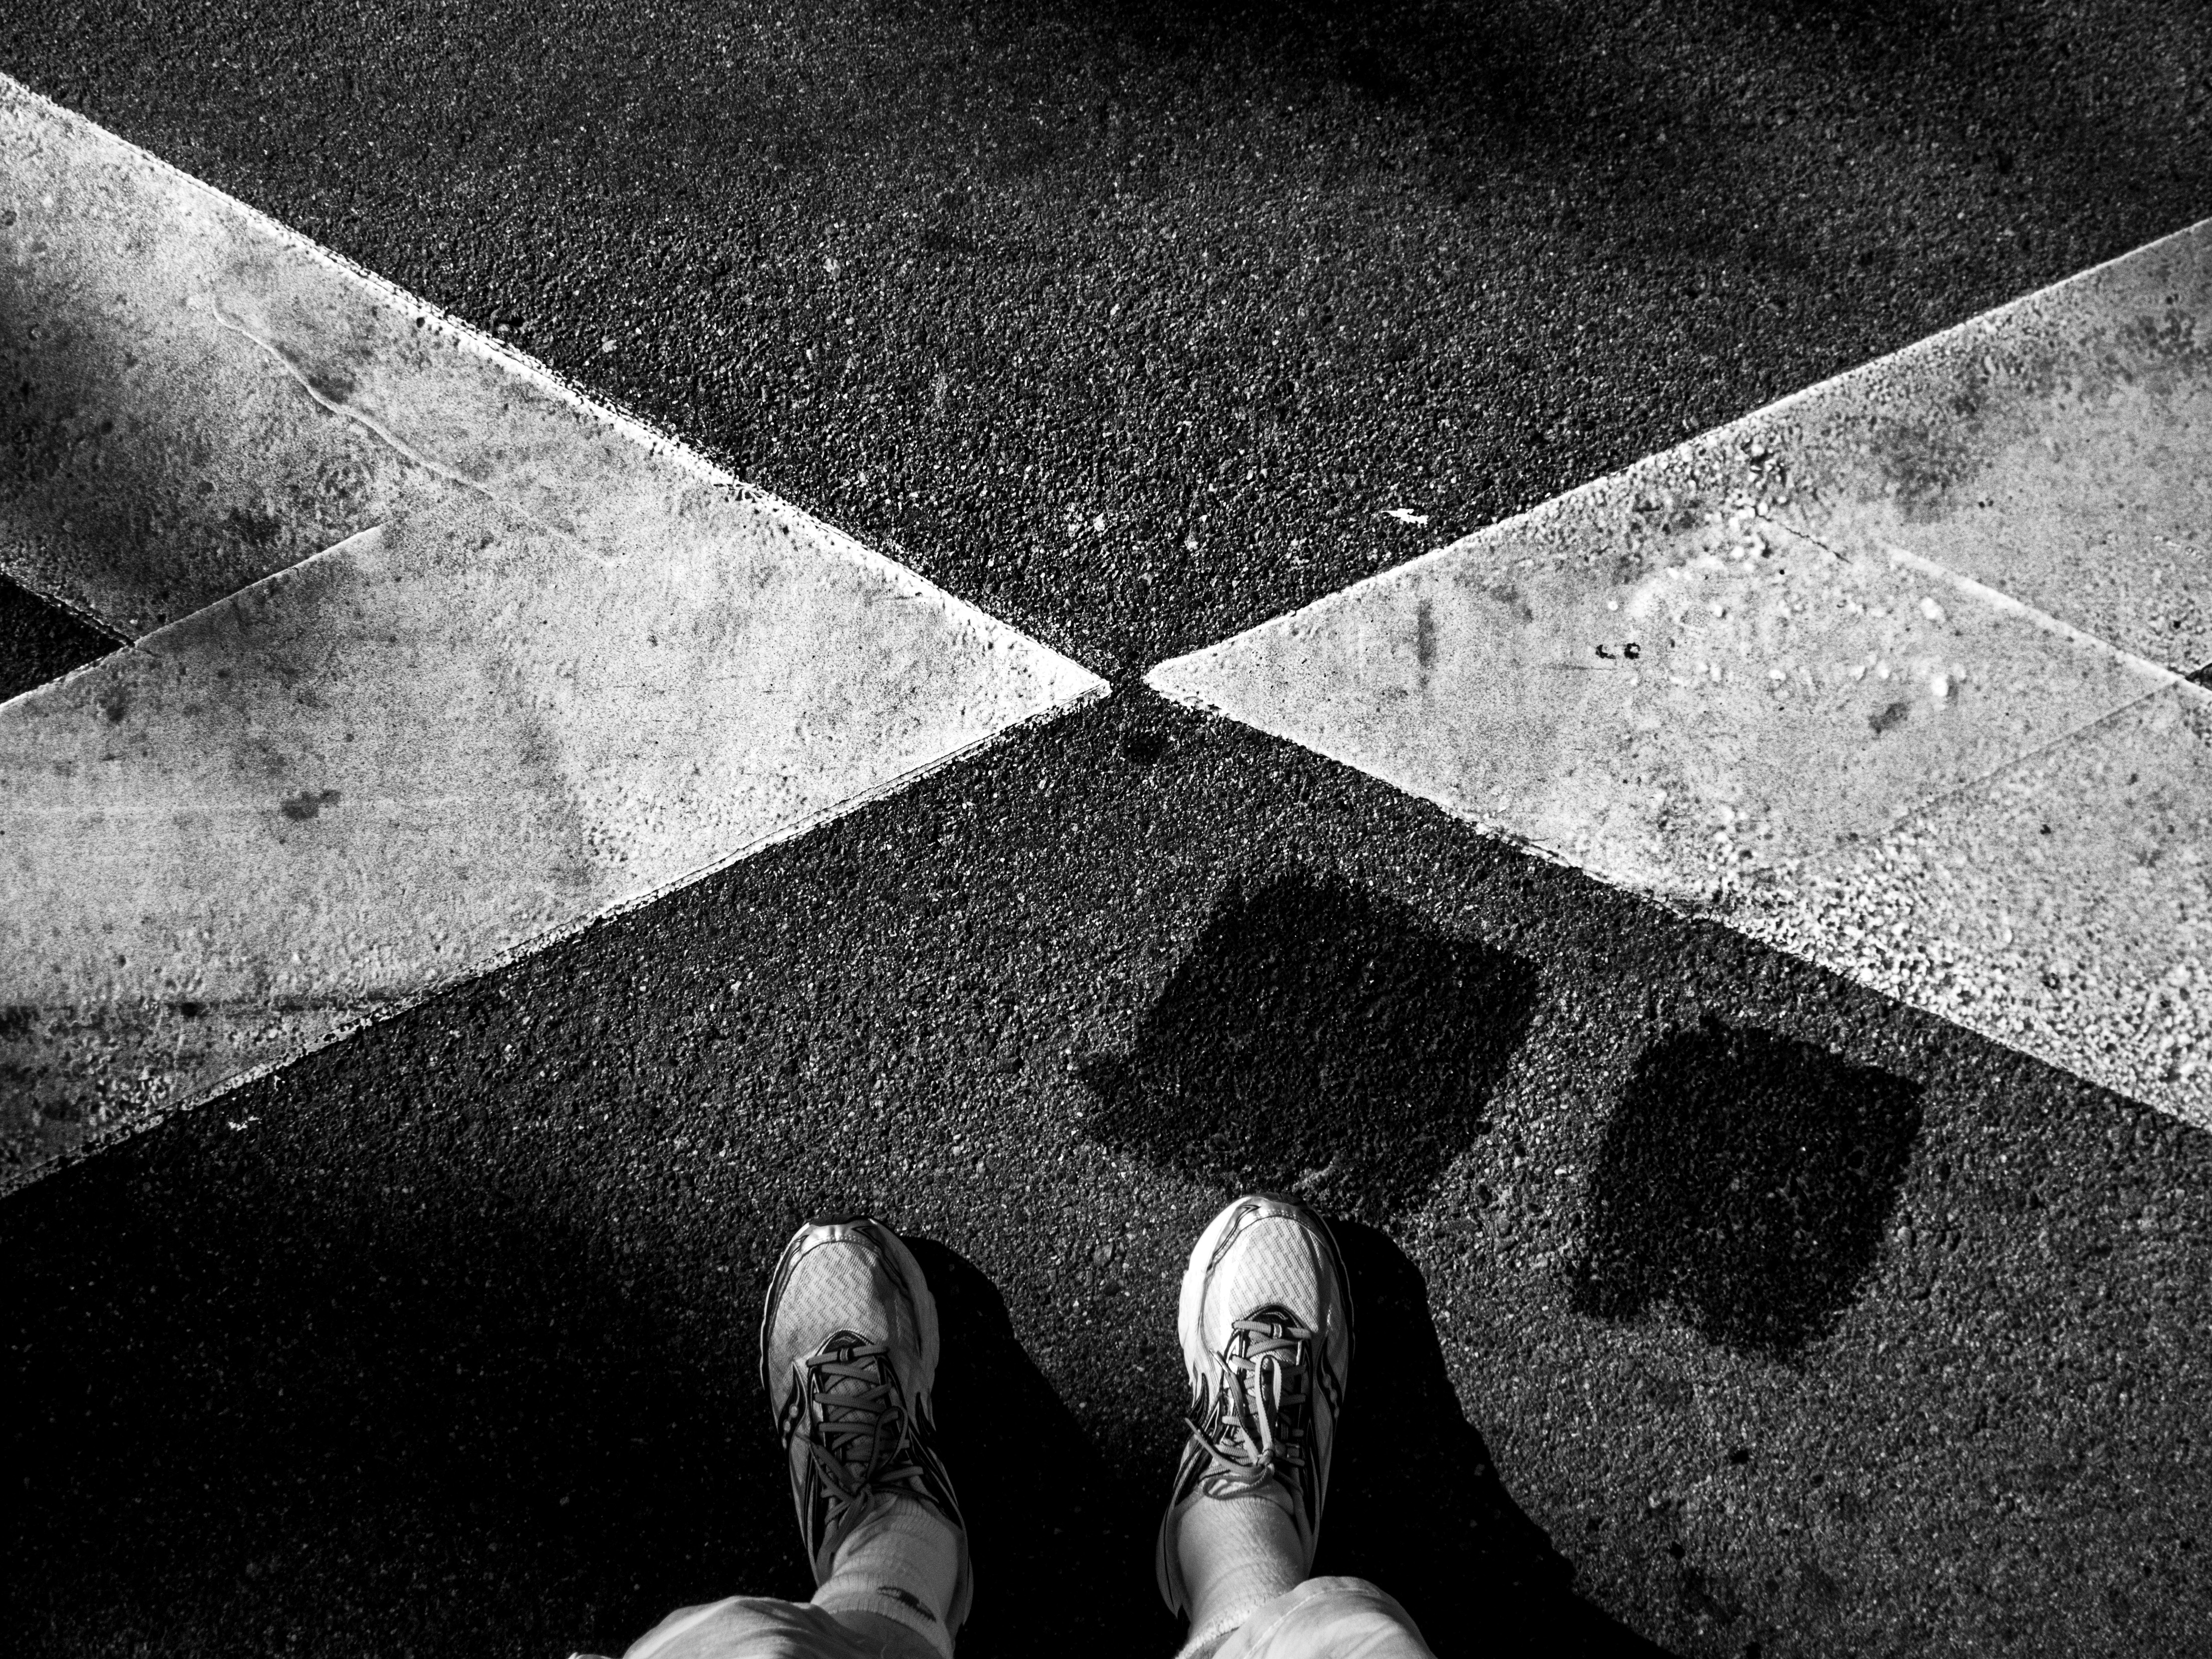
light, black and white, white, photography, line, color, shadow, darkness, black, monochrome, photograph, shape, monochrome photography, film noir